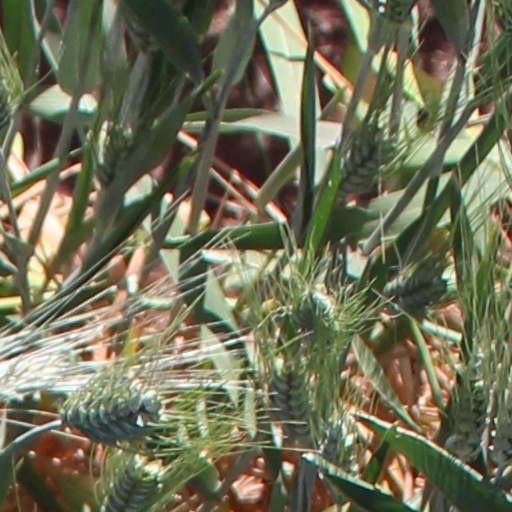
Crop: wheat